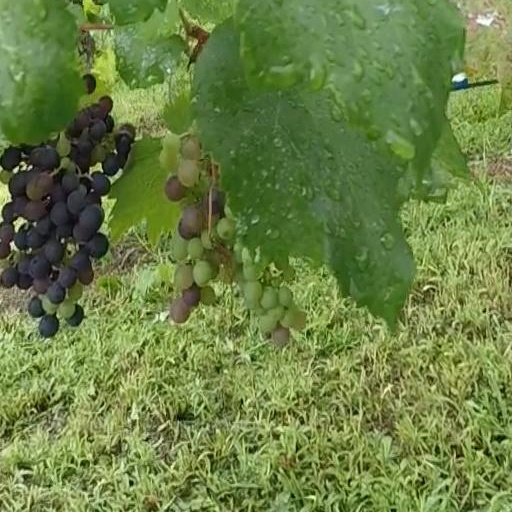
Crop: grape